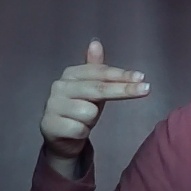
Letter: ghain